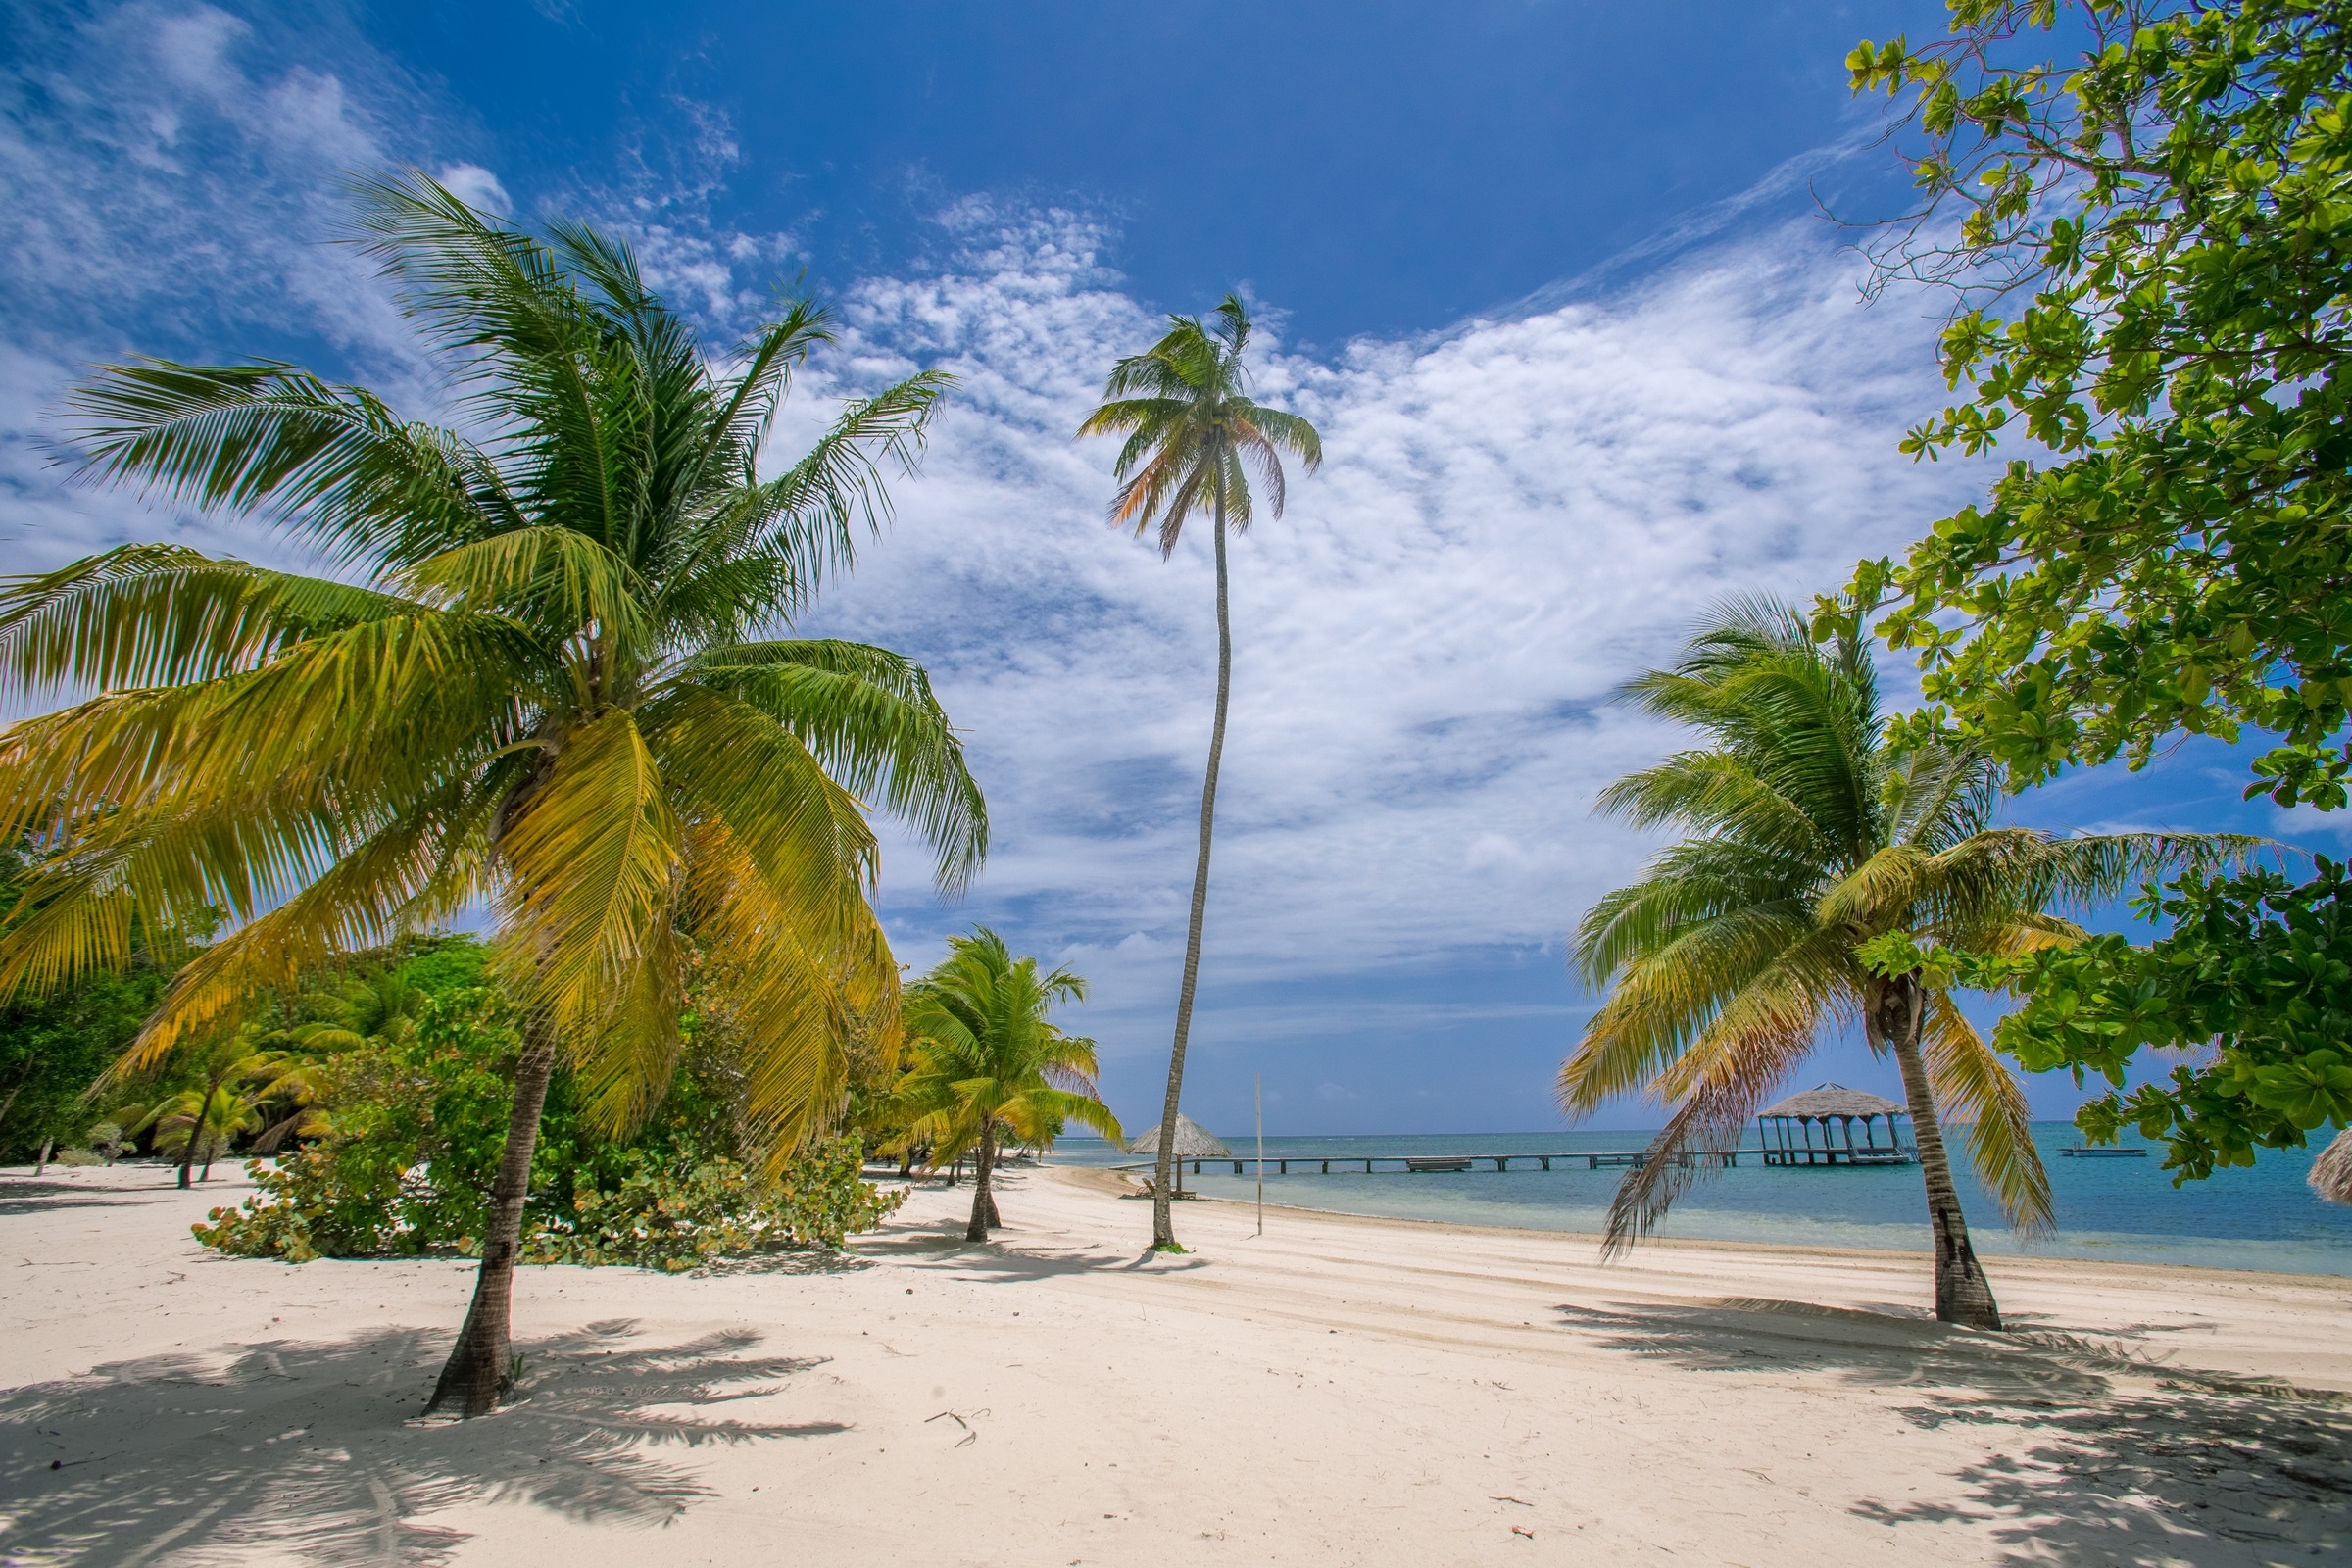
beach, sea, coast, tree, ocean, shore, vacation, bay, body of water, white sand, resort, caribbean, palm trees, tropics, sea coast, palmetto bay, woody plant, arecales, palm family